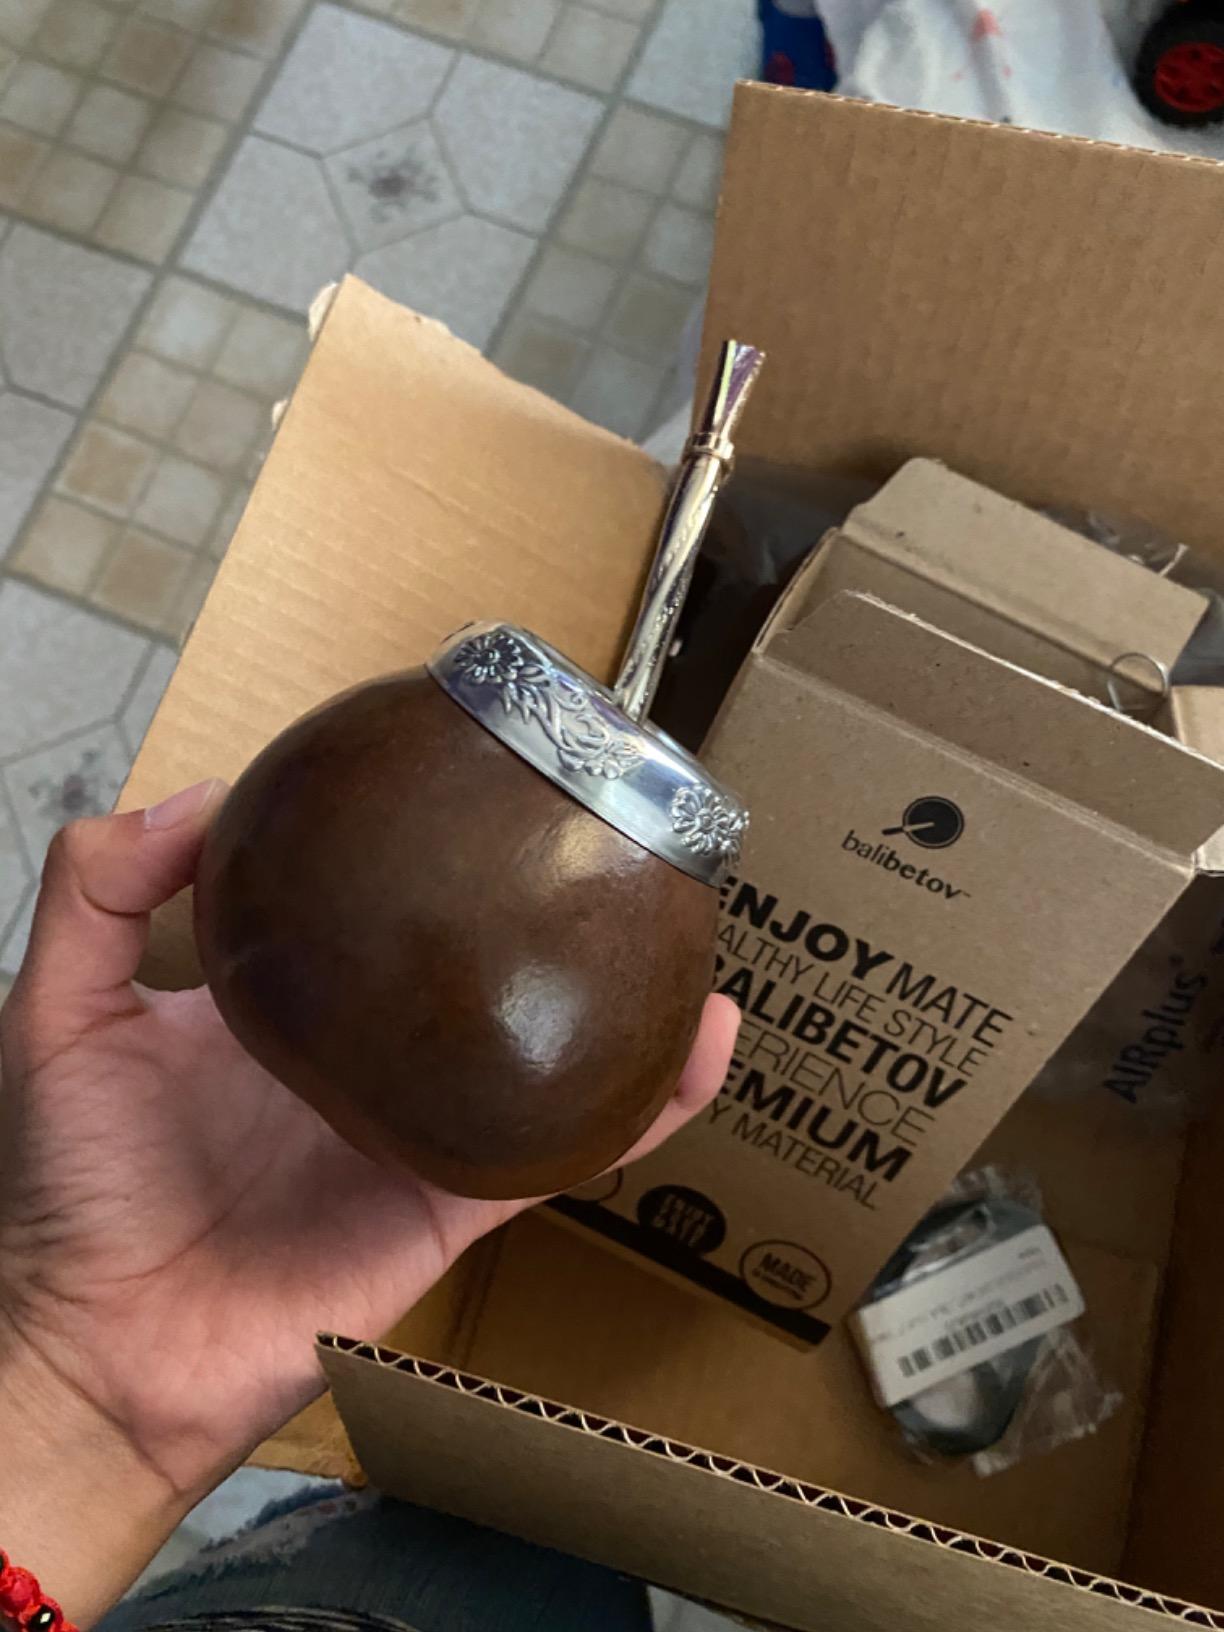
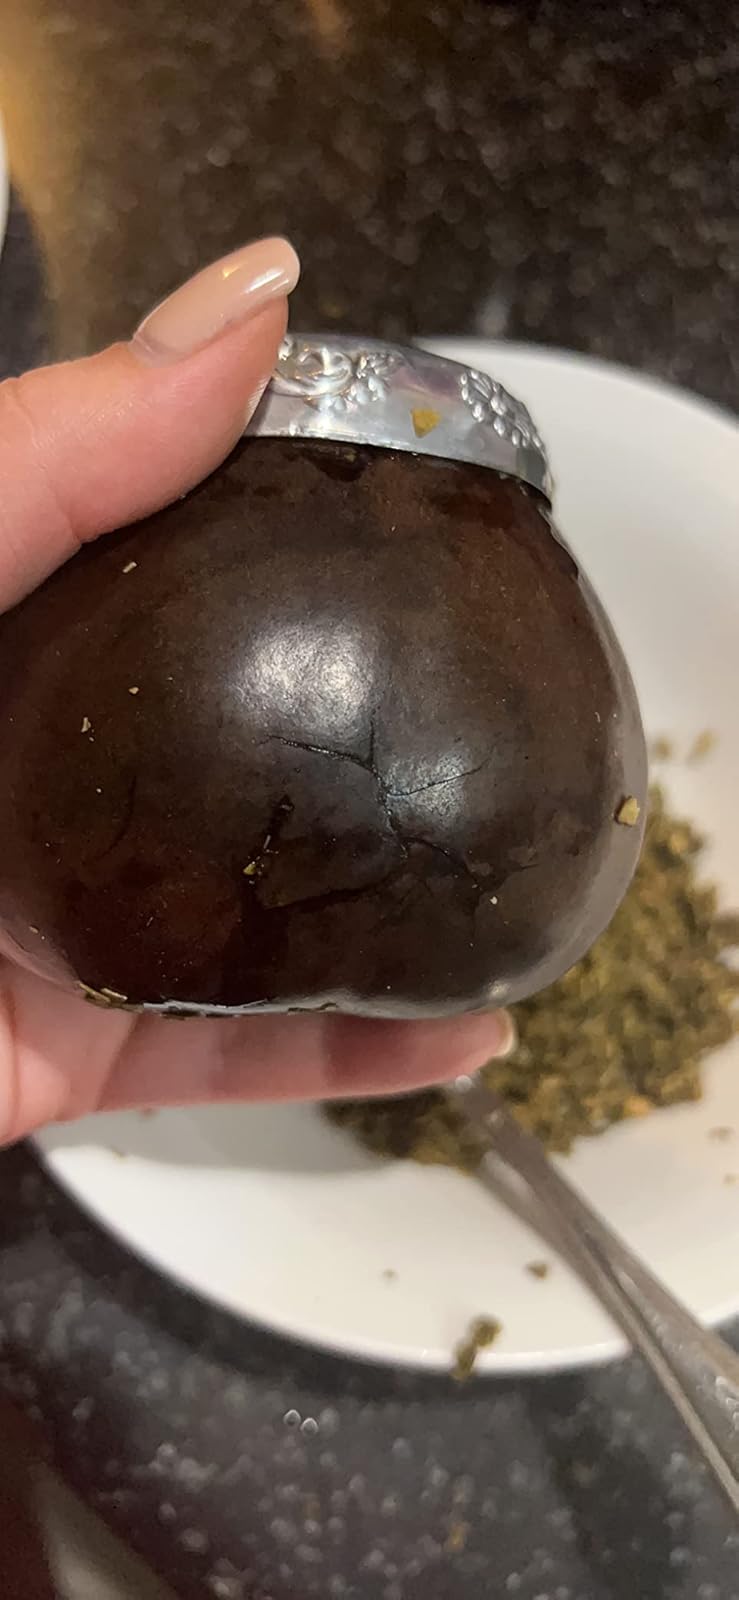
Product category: items_tea
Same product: yes